Sainte-Jalle

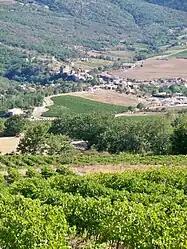
Sainte-Jalle and its vineyards

Sainte-Jalle is a commune in the Drôme department in southeastern France.